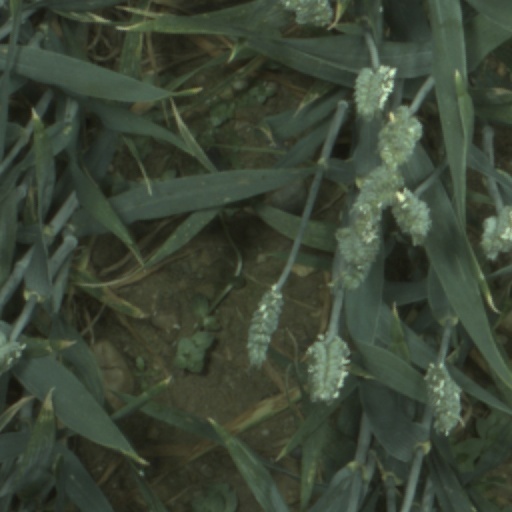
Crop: wheat